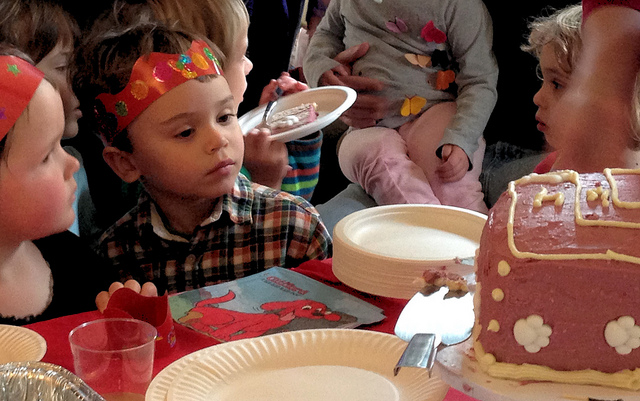
user: Given an image and a question. Answer the question in a short answer. Question: Why do we suspect that someone is now embarking on a whole new year of life? Short Answer:
assistant: birthday cake